Richard John Uniacke Jr.

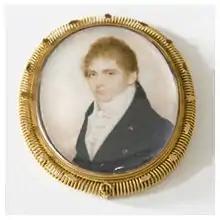
Richard John Uniacke Jr. (son of Richard John Uniacke) by Robert Field, Uniake Estate Museum

Richard John Uniacke (June 6, 1789 – February 21, 1834) was a lawyer, judge and political figure in Nova Scotia. He represented Cape Breton County in the Nova Scotia House of Assembly from 1820 to 1830.